Tambor-class submarine

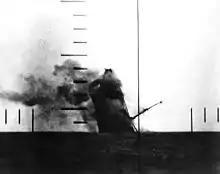
Periscope photo of a Japanese merchant ship sinking.

Six "Tambor"s were in Hawaiian waters or the Central Pacific on 7 December 1941, with at Pearl Harbor during the attack. The remainder of the class was in the continental United States, recently commissioned or on trials. The bulk of the available submarines in the Pacific (not including any "Tambor"s) had been forward deployed to the Philippines in October 1941. The "Tambor"s went on to see hard service; seven of the twelve boats in the class were sunk before the survivors were withdrawn from front-line service for training and experimental duties in early 1945; this was the highest percentage lost of any US submarine class. "Tautog" was credited with sinking 26 ships, the largest number of ships sunk by a US submarine in World War II. Postwar, was a target in the Operation Crossroads nuclear weapons tests at Bikini Atoll in 1946, but was only lightly damaged. She was later expended as a target in 1948.